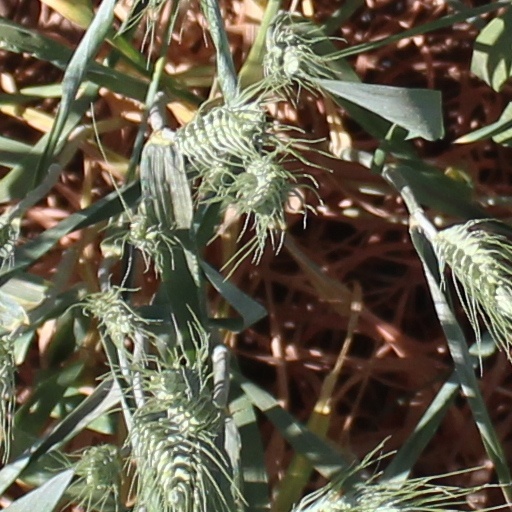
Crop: wheat